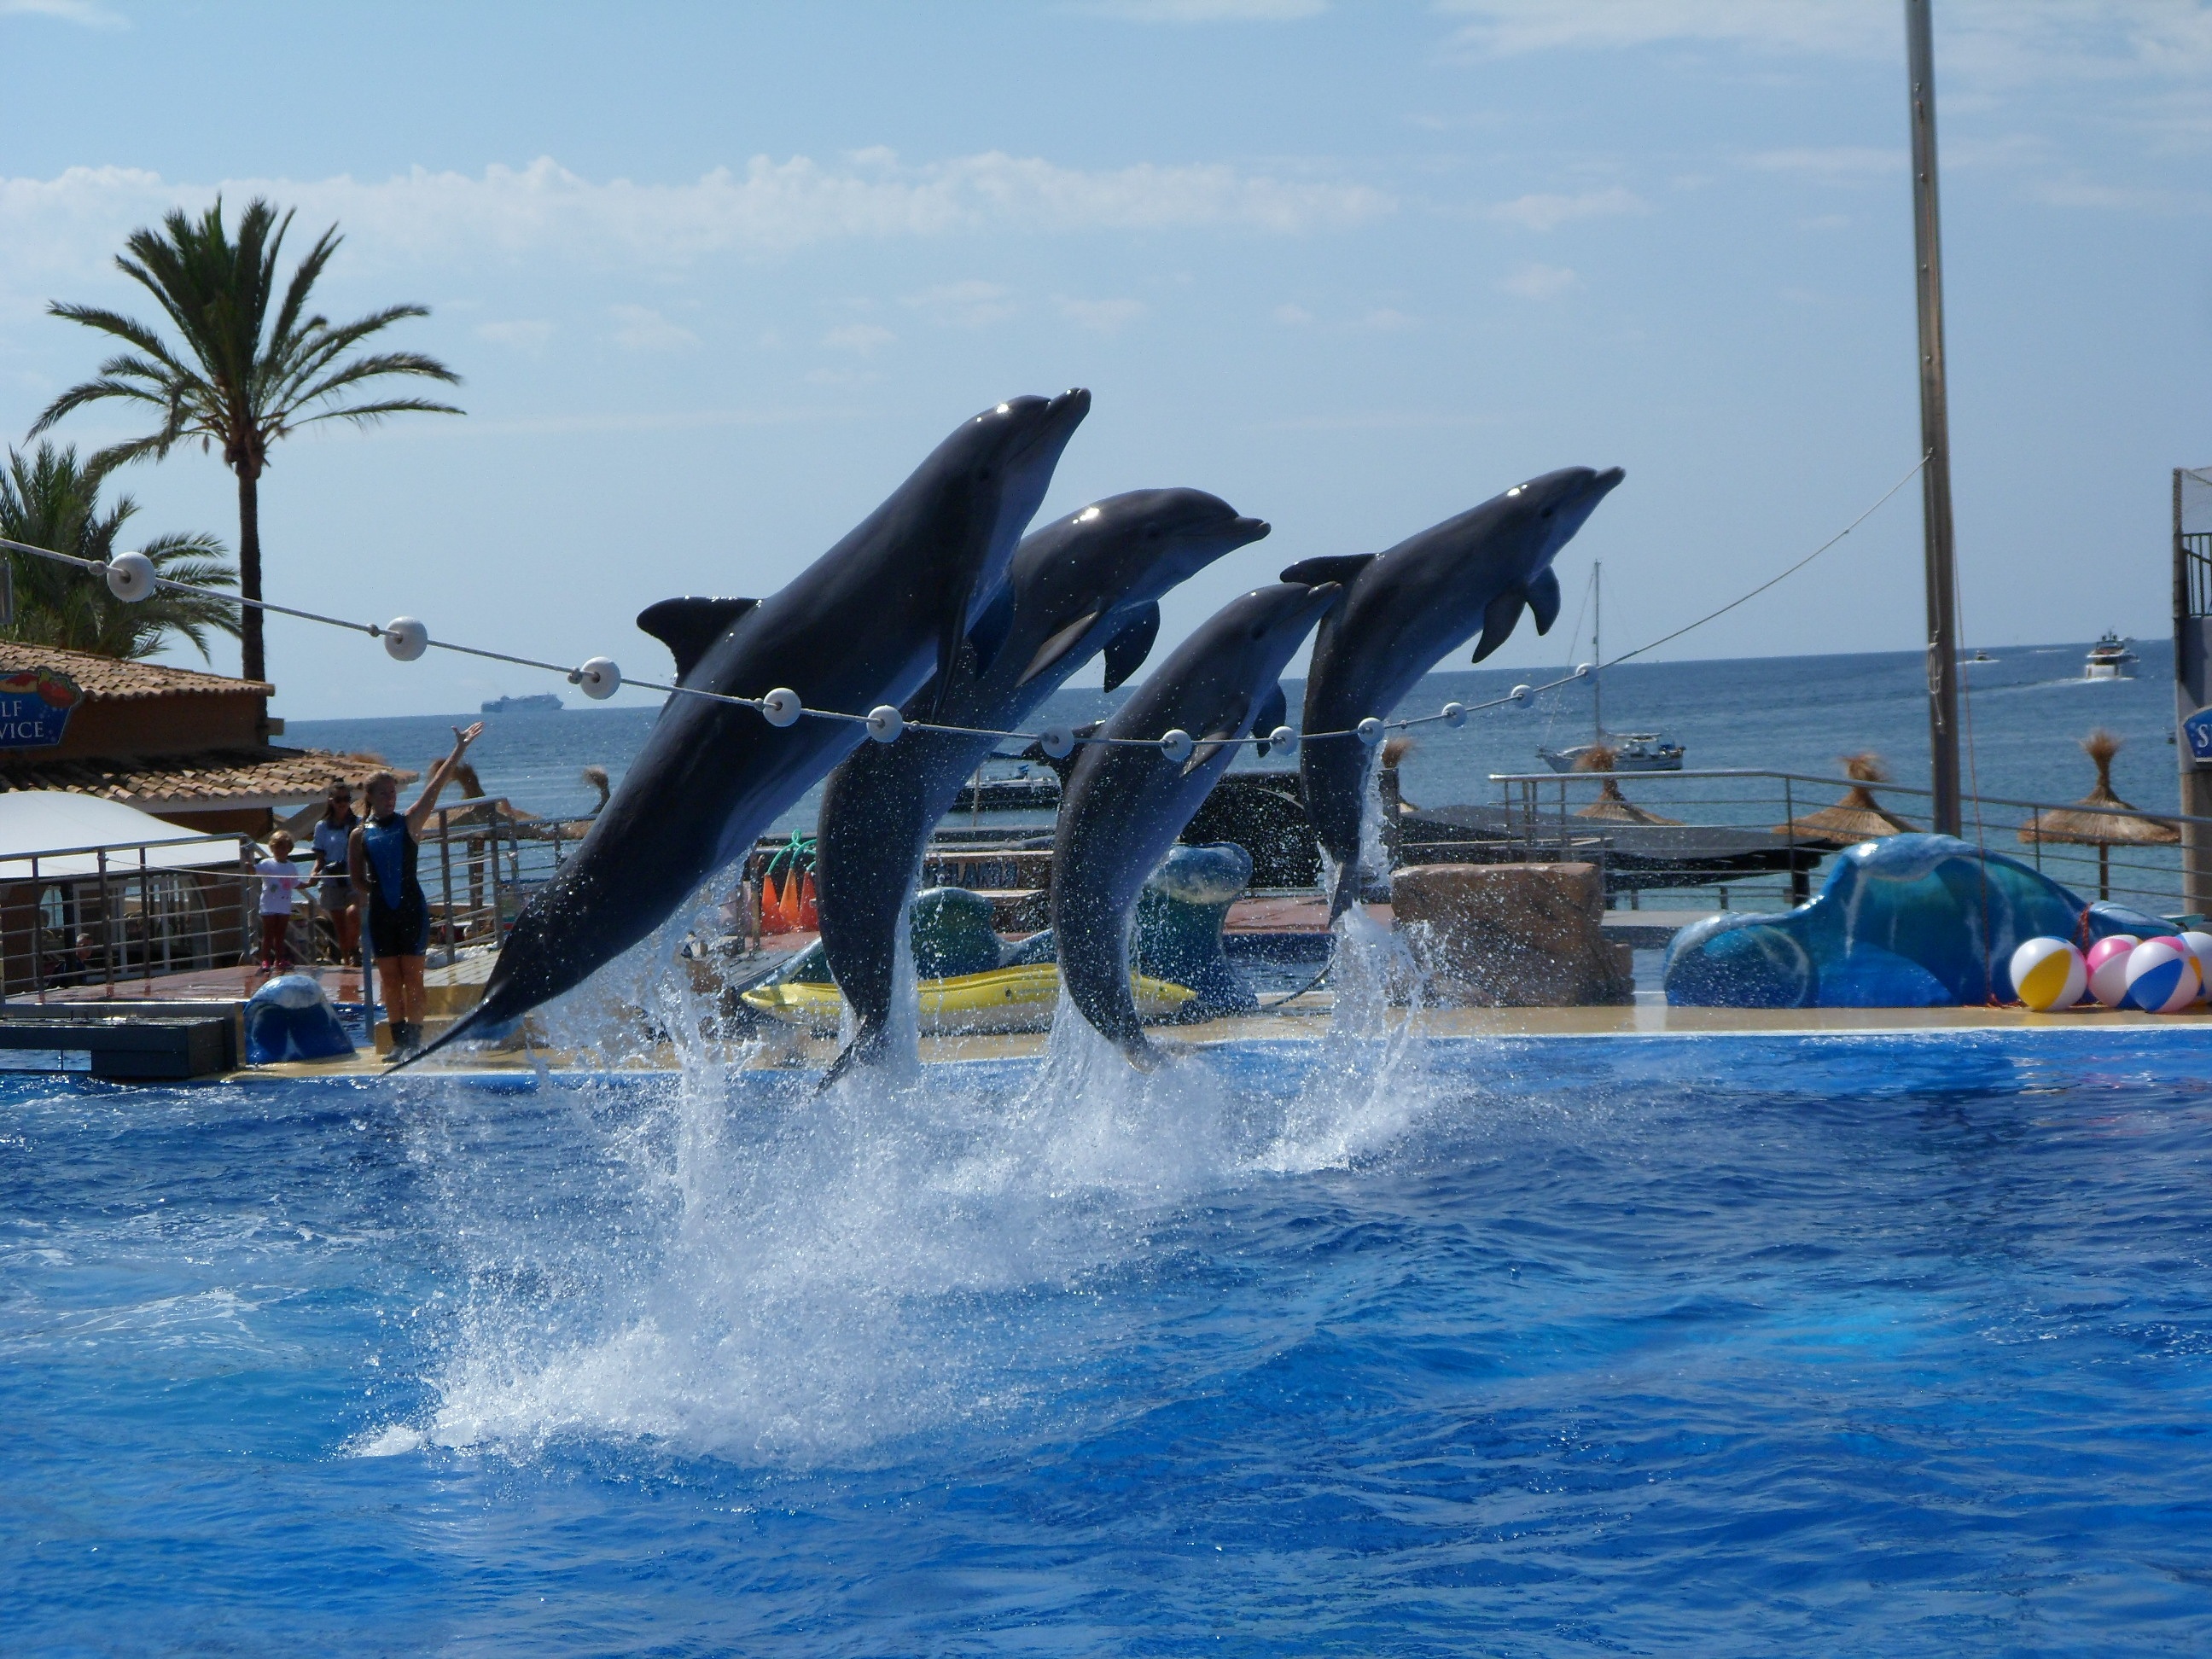
sea, water, zoo, vehicle, mammal, boating, aquarium, animals, dolphin, marine mammal, killer whale, whales dolphins and porpoises